Terminocavus

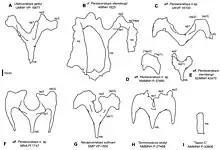
Preserved parietal anatomy of "Terminocavus" (H, lower right) compared to its close relatives

Known from limited material, "Terminocavus" is distinguished from close relatives such as "Pentaceratops" and "Anchiceratops" by the anatomy of its parietal (the upper portion of its frill), which forms a heart shape. The prominent median embayment (a large notch in the middle of the top of the frill) of earlier relatives is heavily reduced, being very narrow as opposed to wide and U-shaped. "Terminocavus"' parietal bars (the top edges of the frill) are thin and extremely broad compared to earlier relatives; they are more plate-shaped than bar-shaped. Its median bar (the middle strut) has also expanded, bearing more pronounced flanges than its ancestor "Navajoceratops". The parietal fenestrae (the holes in the frill) have a more rounded shape than the ancestral angular state, and are smaller due to the expanded parietal and median bars. Overall, the anatomy is intermediate between that of more primitive genera like "Pentaceratops" and that of more derived ones like "Anchiceratops" and triceratopsins.